Eh, Eh (Nothing Else I Can Say)

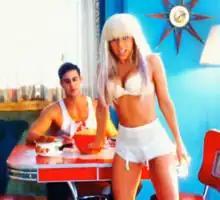
Gaga as a housewife doing regular chores for her husband. Critic Oscar Moralde noted that the video "asserts the Lady Gaga of [her previous music videos] to be the real one, and the Gaga in 'Eh Eh' is a character that she is playing".

The Italian-American 1950s-inspired music video, directed by Joseph Kahn, was shot back to back with the video for the song "LoveGame" on the weekend of January 9–10, 2009, in Los Angeles. About the video, Gaga explained: "I wanted to show a different side of myself — perhaps a more domestic girly side. And I wanted to create beautiful, stunning '50s futuristic fashion imagery that would burn holes in everyone's brains." She further clarified that for the fashion aspects in the video she wanted to go in an opposite direction to her usual image. She wanted a yellow based wardrobe believing the color to become a big hit in the fashion world in 2009.